Concrete

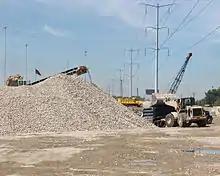
Recycled crushed concrete, to be reused as granular fill, is loaded into a semi-dump truck

The use of reinforcement, in the form of iron was introduced in the 1850s by French industrialist François Coignet, and it was not until the 1880s that German civil engineer G. A. Wayss used steel as reinforcement. Concrete is a relatively brittle material that is strong under compression but less in tension. Plain, unreinforced concrete is unsuitable for many structures as it is relatively poor at withstanding stresses induced by vibrations, wind loading, and so on. Hence, to increase its overall strength, steel rods, wires, mesh or cables can be embedded in concrete before it is set. This reinforcement, often known as rebar, resists tensile forces.